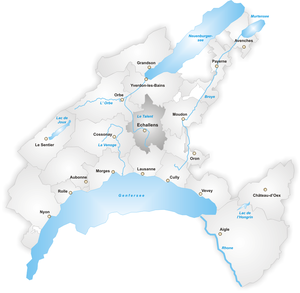
Le district d'Échallens est l'un des 19 anciens districts du canton de Vaud.